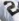
Number: 2